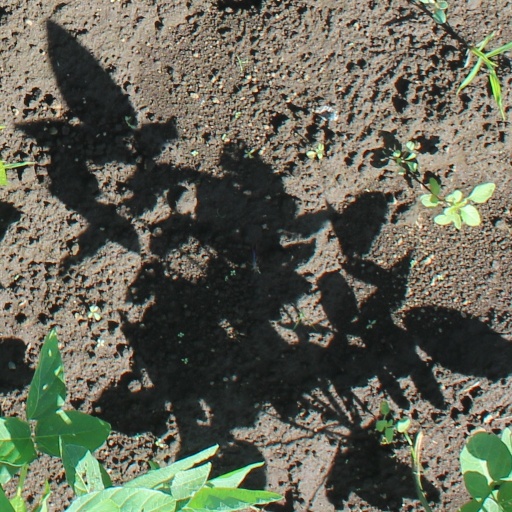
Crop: soybean